Japanese Garden of Peace

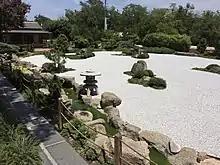
Japanese Garden of Peace in Fredericksburg, Texas

The Japanese Garden of Peace is a peace garden installed at the National Museum of the Pacific War in Fredericksburg, Texas.